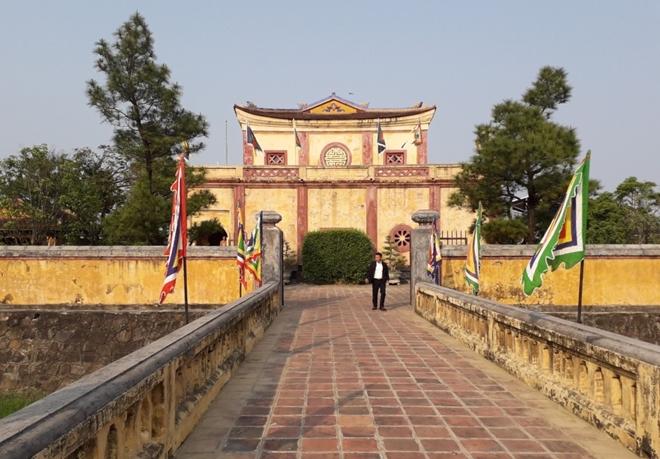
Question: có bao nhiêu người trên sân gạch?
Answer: một người